Black-figure pottery

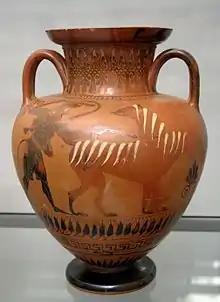
Hercules drives Cerberus ahead of him. The beast turns one of its heads back in a threatening manner and raises its snake tail. Faultily fired Attic neck amphora by the Bucci Painter, , found in Vulci, now in the Munich State Collection of Antiquities

The foundation for pottery painting is the vase onto which an image is painted. Popular shapes alternated with passing fashions. Whereas many recurred after intervals, others were replaced over time. They all had a common method of manufacture: after the vase was made, it was first dried before being painted. The workshops were under the control of the potters, who as owners of businesses had an elevated social position.